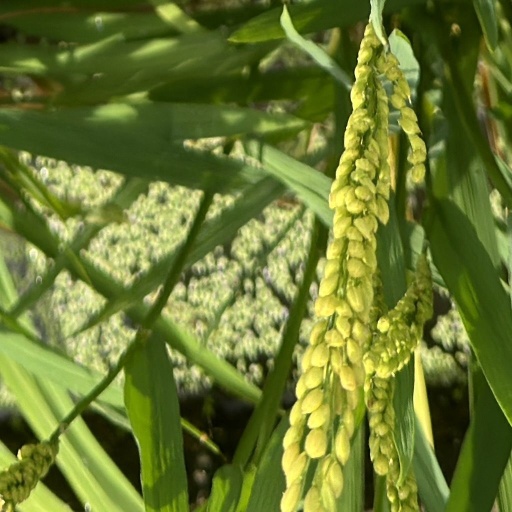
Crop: rice